The Mask of Fu Manchu

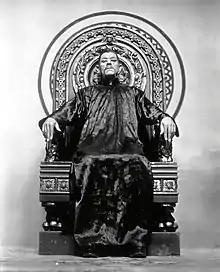
Boris Karloff as Fu Manchu in a promotional photo for "The Mask of Fu Manchu" (1932).

Filming of "The Mask of Fu Manchu" began at MGM Studios in Culver City, California, on August 6, 1932. Karloff had to be in his makeup chair for two and a half hours to receive his Fu Manchu makeup from Cecil Holland. Karloff recalled that the makeup was "extremely bad" and that while in the chair he received four sheets of paper that would become the opening shot of the film. After completing makeup, he would receive new papers written in pidgin English, leading Karloff to proclaim that "Some scenes were written in beautiful Oxford English, others were written in - God knows what!" Myrna Loy, who played Fah Lo See, Fu Manchu's daughter, described herself as being "tossed" into the film by the studio and that she told one of the producers "I can't do this... I've done a lot of terrible things in film, but this girl's a sadistic nymphomaniac." Loy continued, stating that she and Karloff "brought some feeling and humor to those comic book characters. Boris was a fine actor, a professional who never condescended to his often unworthy material."